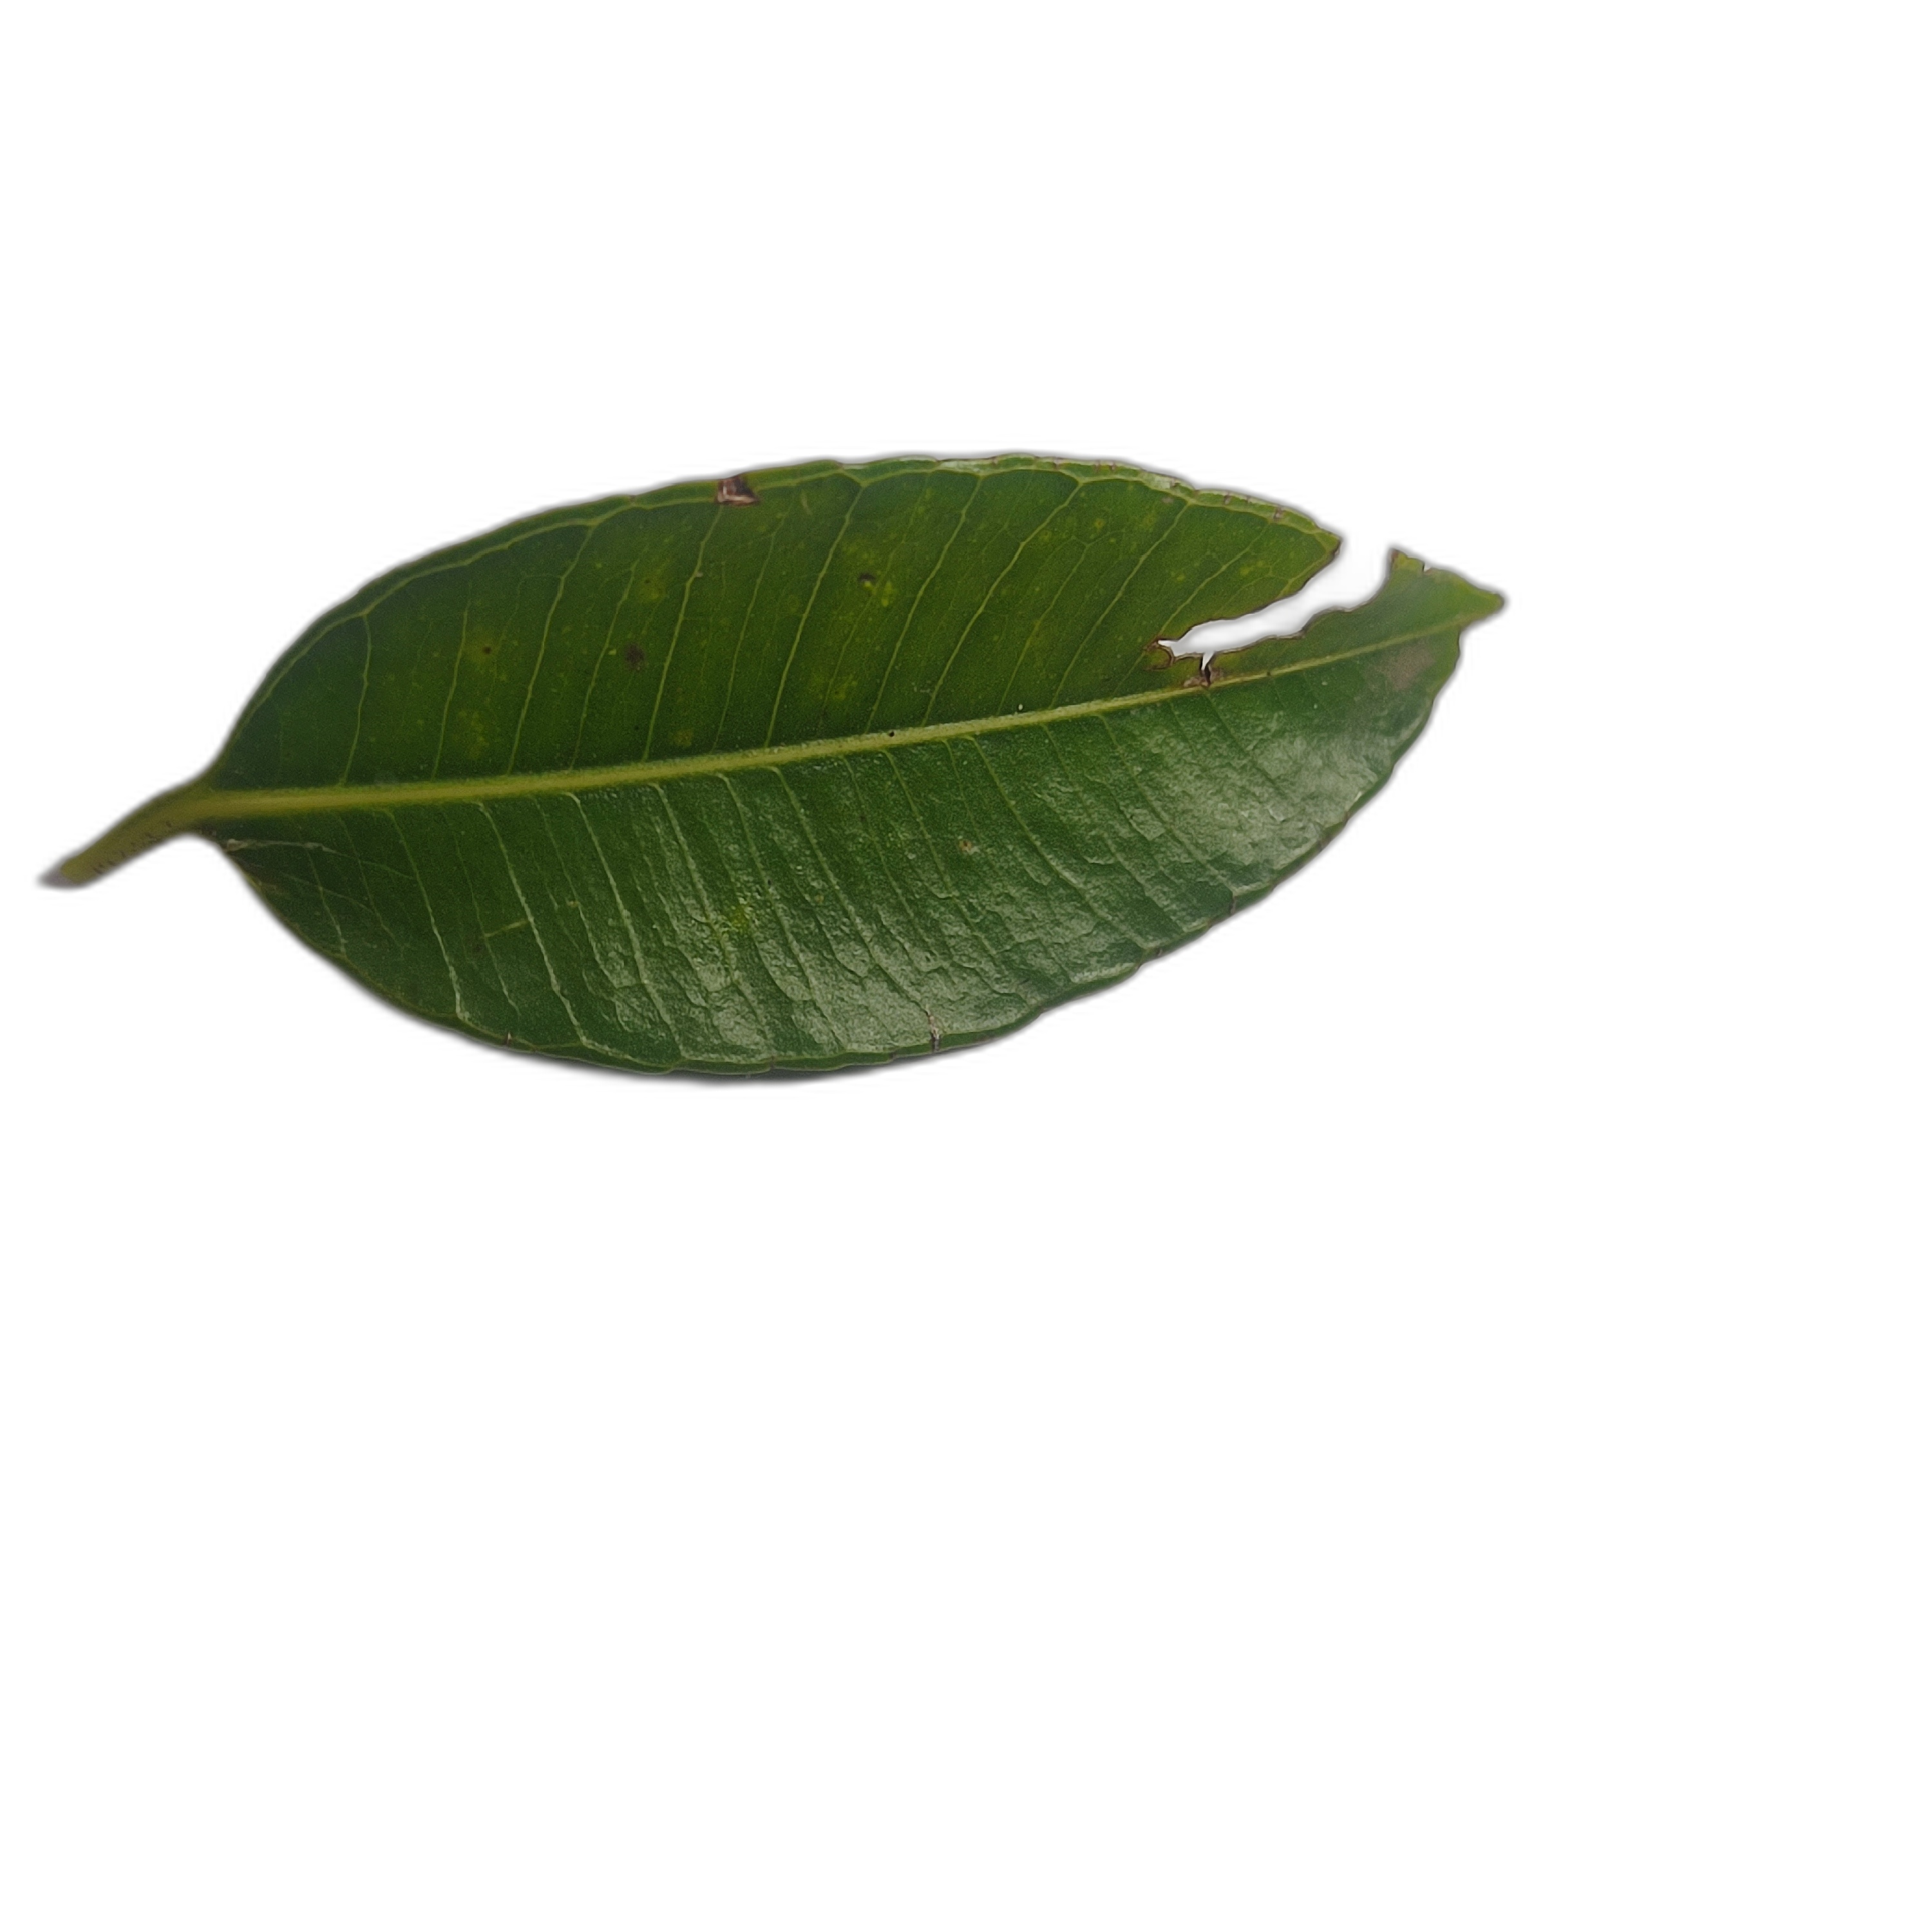
Label: not_healthy